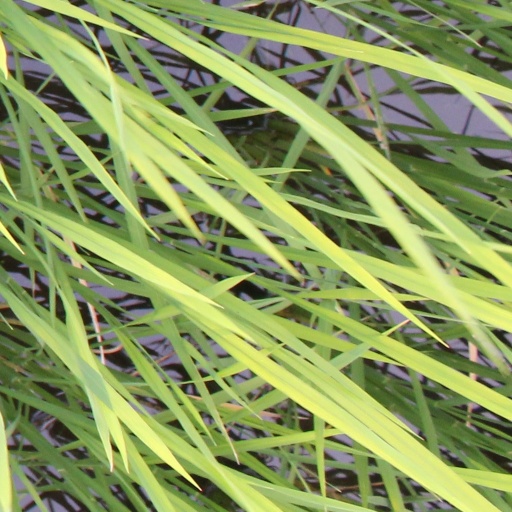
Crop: rice